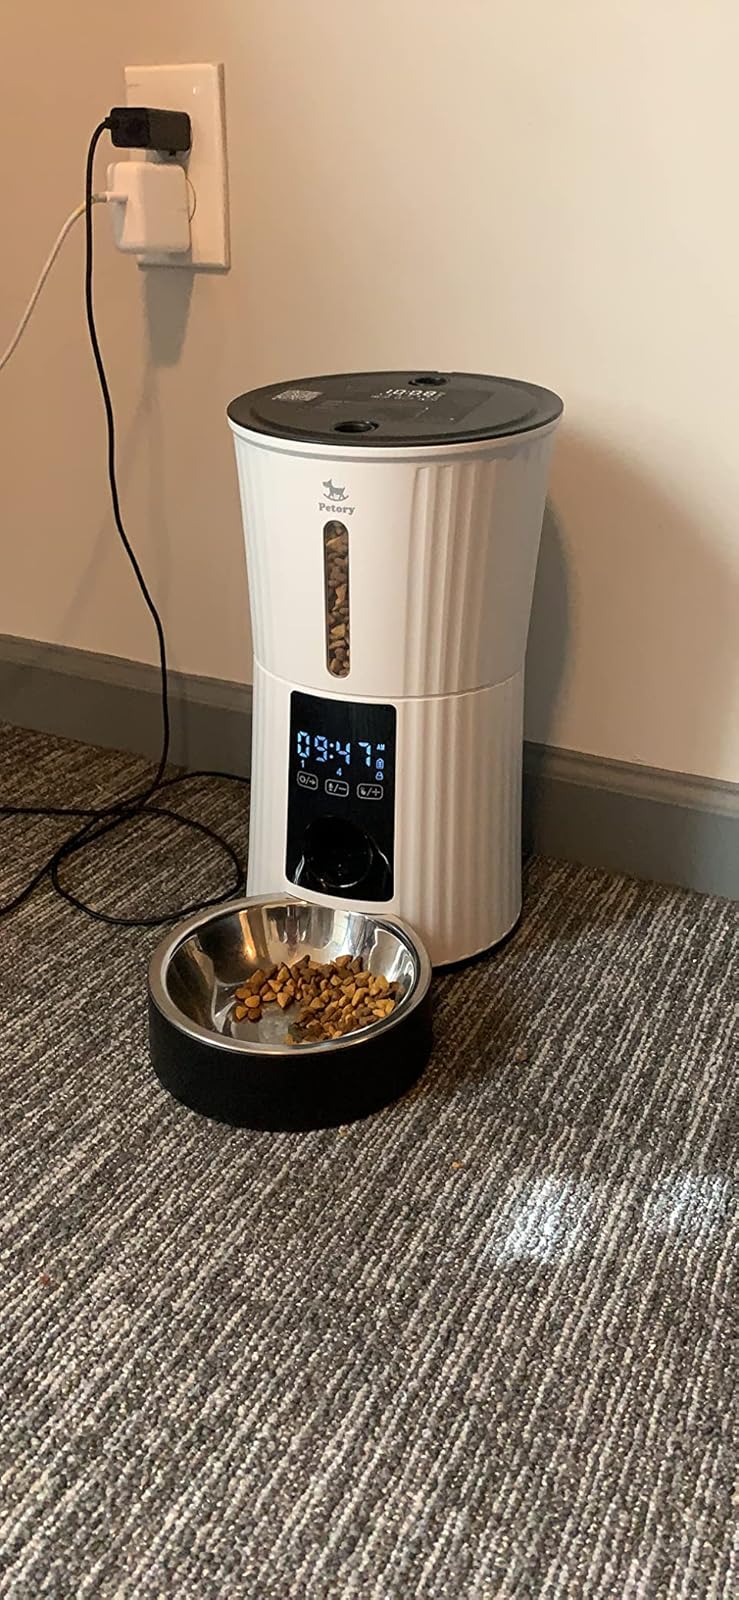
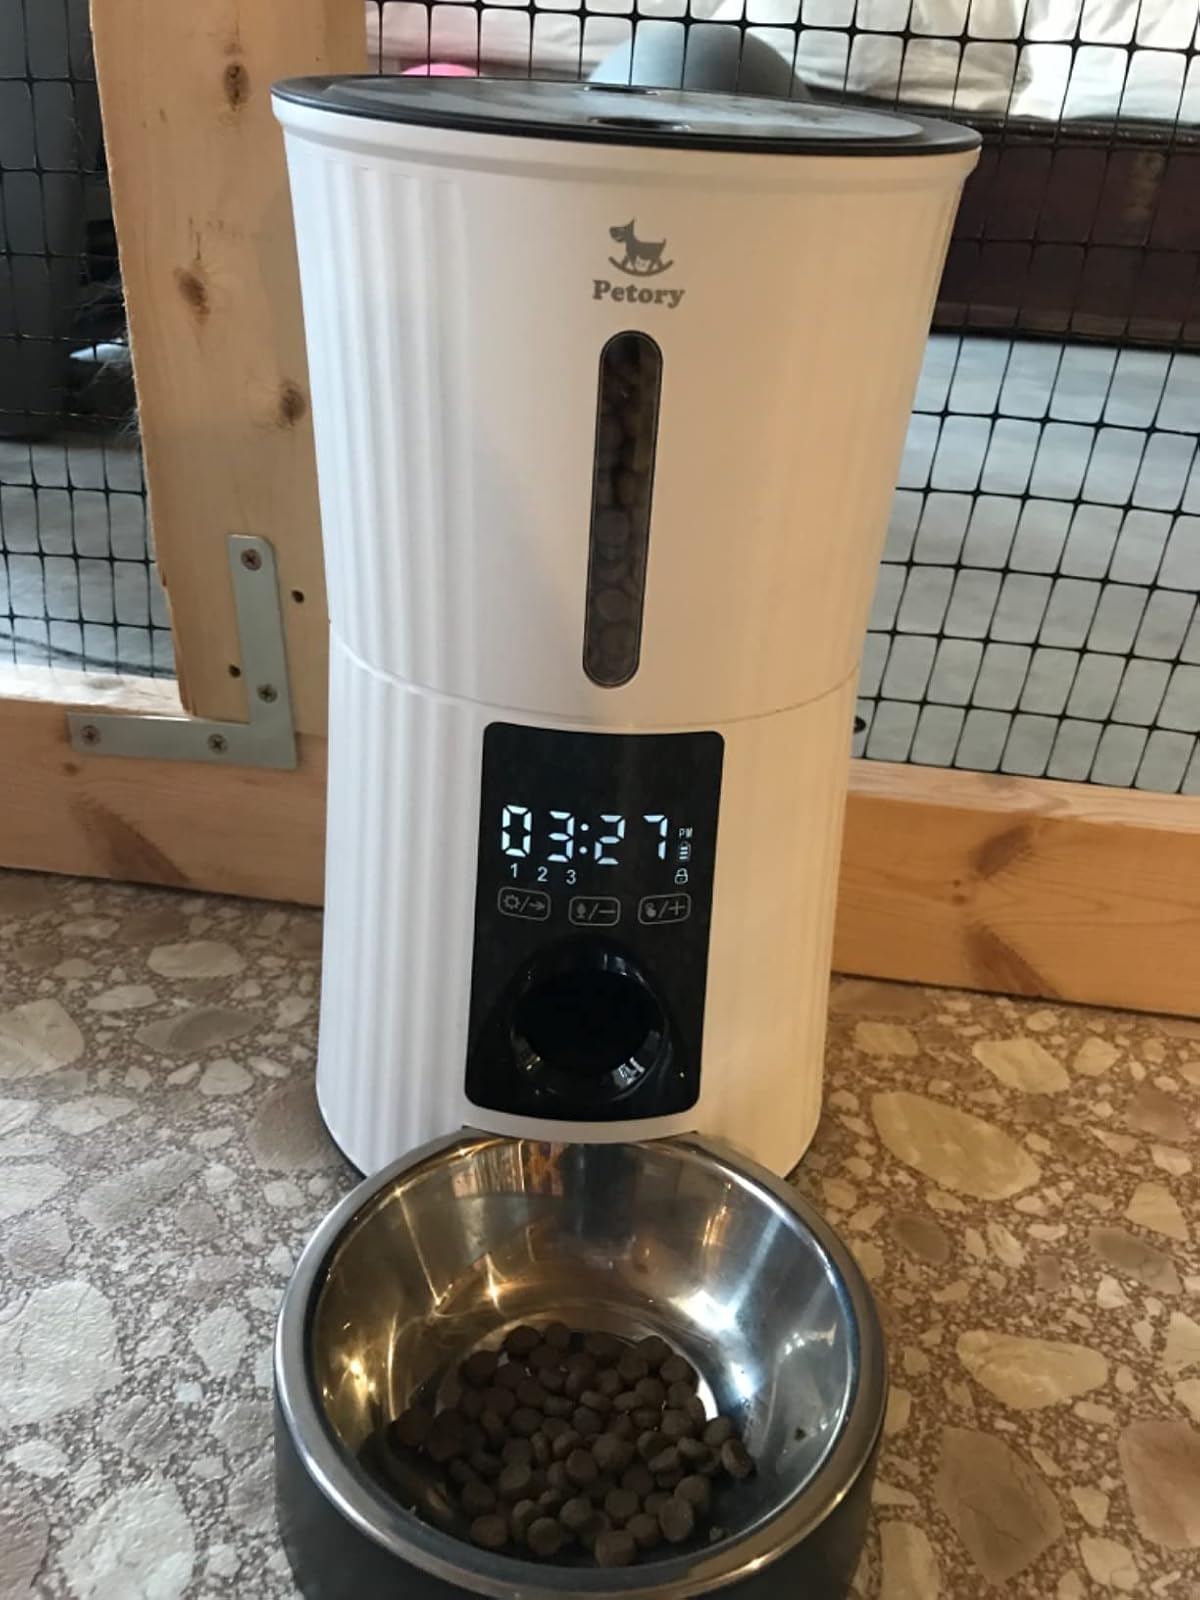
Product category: items_feeder
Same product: yes